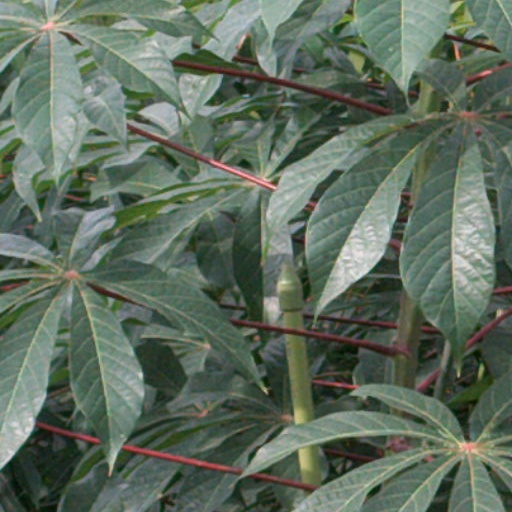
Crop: cassava